Cobargo, New South Wales

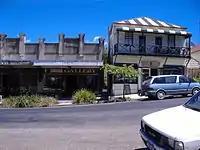
Art and craft galleries line the main street displaying locally produced works of pottery, leather and wood

The area was settled in the late 1820s when graziers moved stock into the district. William Duggan Tarlinton was the first white man to set foot in the district in 1829, seeking pasture for his cattle. He returned in the 1830s, erecting slab and bark huts in the district and became one of its prominent citizens. By the late 1830s the three Imlay brothers had substantial holdings and around 1840 Alexander Imlay, one of the Imlay brothers, named his property "Cobargo".